Kutsuki, Shiga

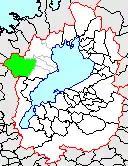
Location of Kutsuki

As of 2003, the village had an estimated population of 2,546 and a density of 15.36 persons per km. The total area was 165.77 km.